Calvary Episcopal Church (Cincinnati)

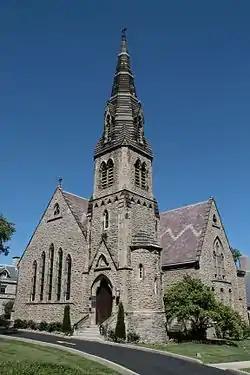
Front of the church

Calvary Episcopal Church began in a small, frame schoolhouse on the eastern side of Clifton Avenue. The first services were held in 1844. Four years later, a frame church was built at the northwest corner of Clifton and Lafayette Avenue and was named "The Clifton Chapel". The "Calvery" church was incorporated in 1863 according to the statutes of the State of Ohio. Construction began in 1866 and was completed in 1867, the first building committee chairman was Henry Probasco. Construction cost was approximately $88,300.